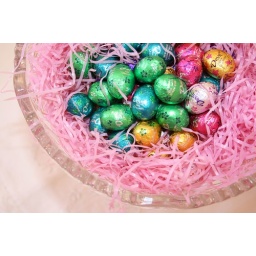
chocolate foil eggs in a pressed glass bowl